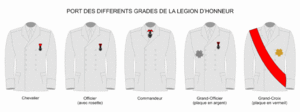
Port de la Légion d'honneur